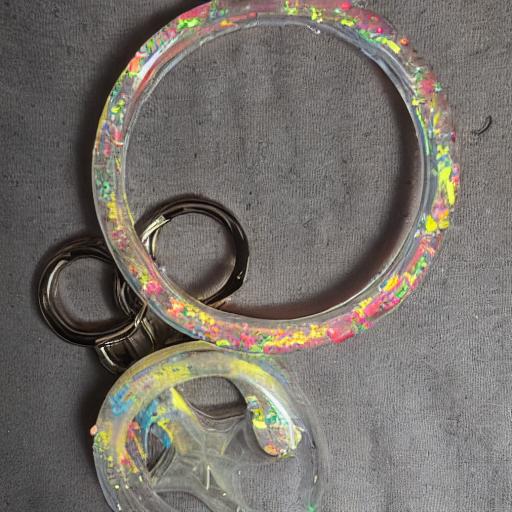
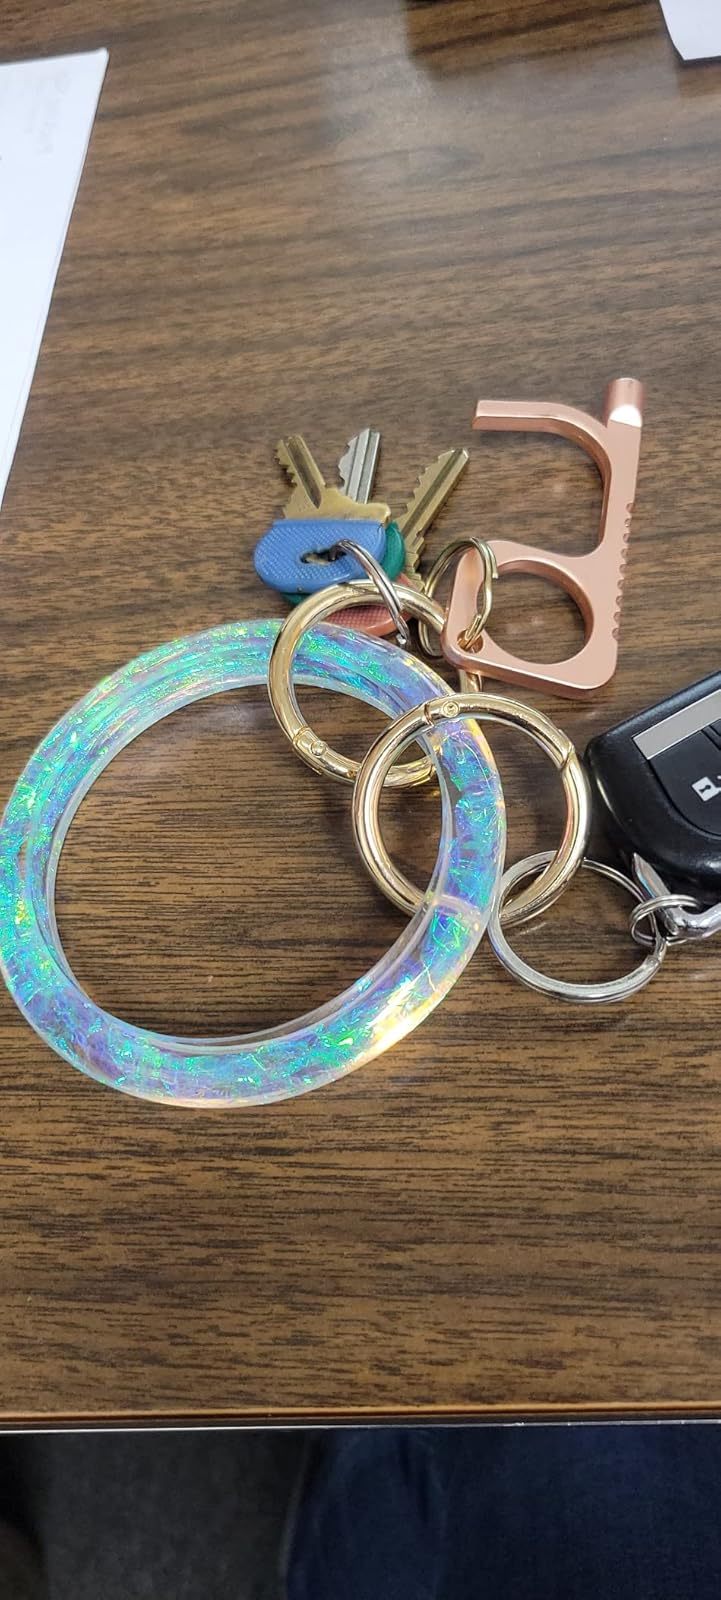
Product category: accessories_keychain
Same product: no